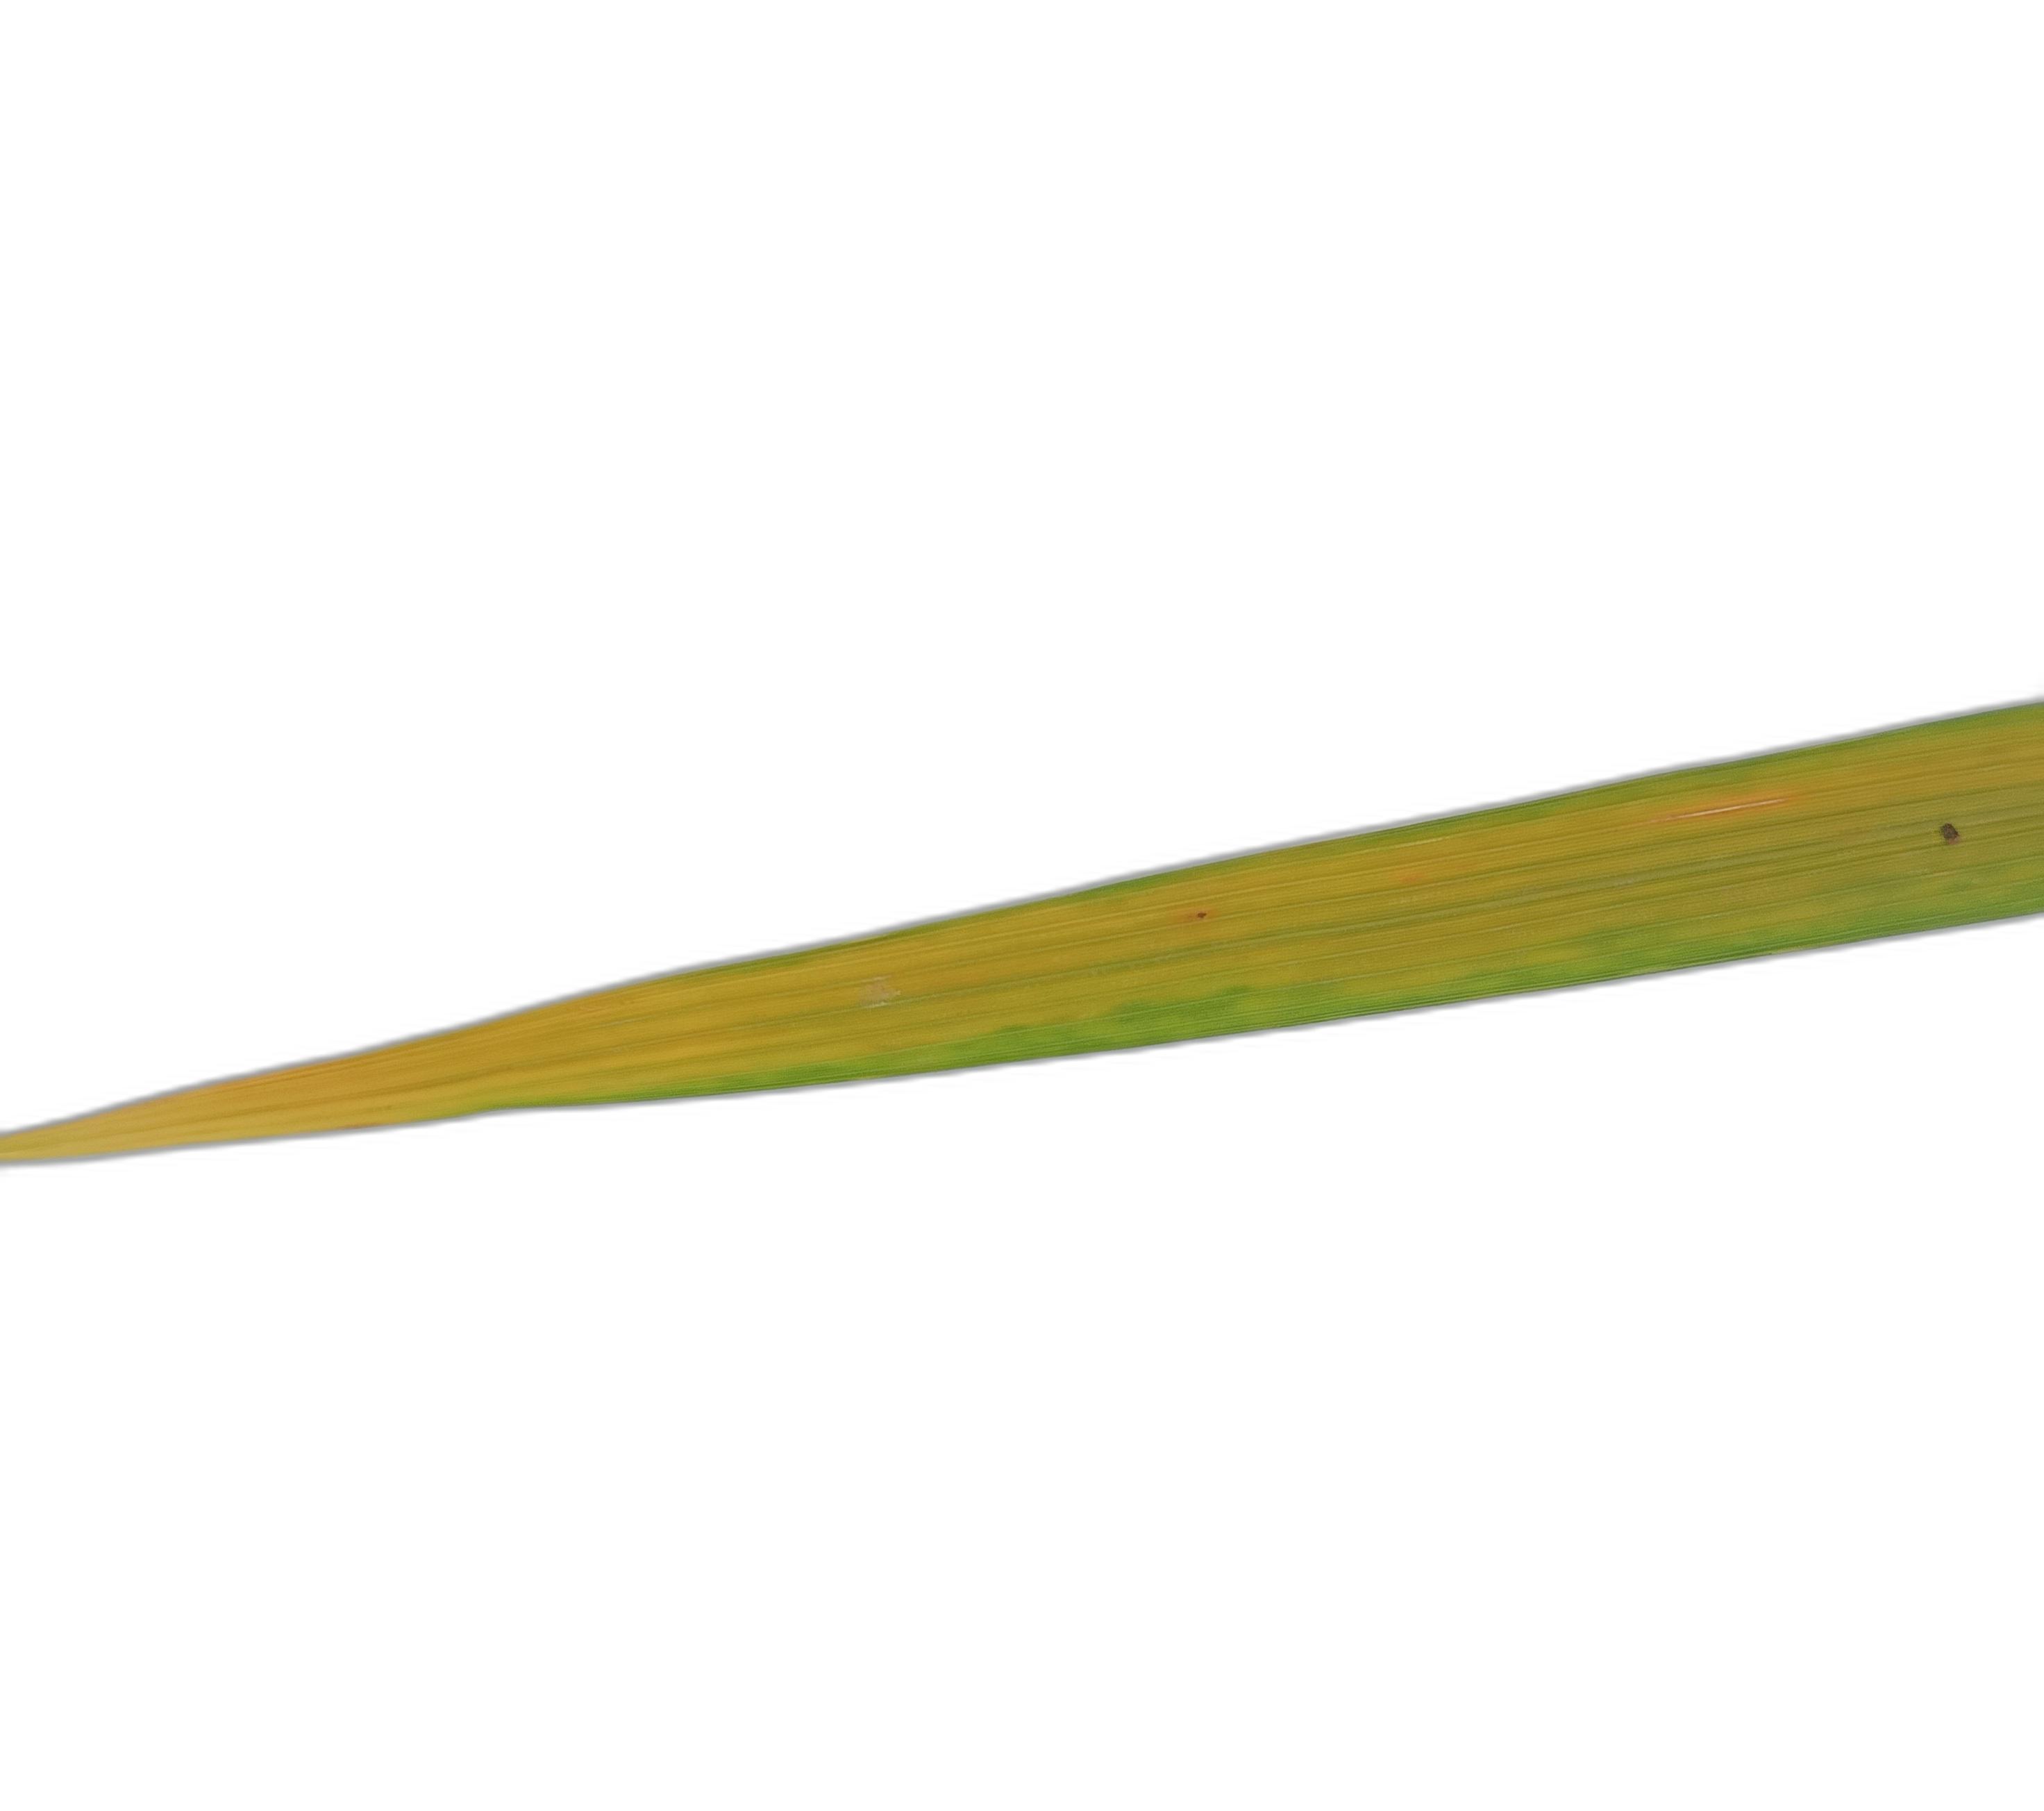
Label: Rice Tungro